Luis García Guijarro

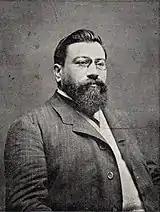
Juan Vazquez de Mella

García Guijarro's professional record of the early 1910s is unclear. It is known that in 1912 he renounced his chair of auxiliar interino at facultad de filosofía y letras in Universidad Central. In 1913 he was reported as entering the competition for the chair of España Antigua y media at the University of Barcelona; another source claims he applied for a job at Facultad de Derecho. However, in 1914 and 1916 he was still noted as teaching at Universidad Central. In 1916 he again applied for España Antigua y media in Barcelona, though eventually he did not sit the exams. Also in 1916 García Guijarro entered examination for consular service and few weeks later he was nominated vice-consul in Hamburg. It is known that his term in Germany lasted at least until 1917. According to one unfriendly source, he was expelled from service as a zealous Germanophile, who compromised the Spanish diplomacy by voicing open support for German submarines, which at the time were sinking merchant ships in the Atlantic.